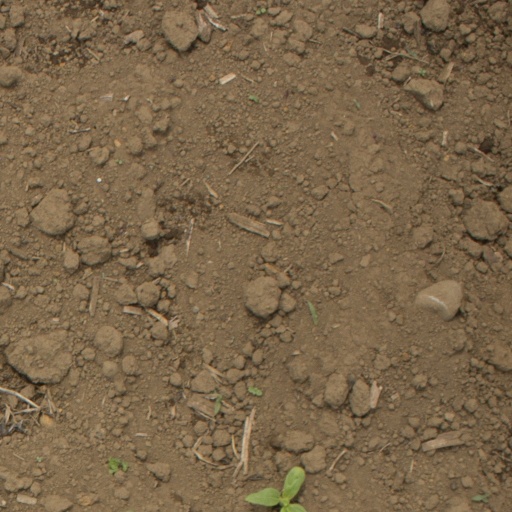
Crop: Jerusalem artichoke